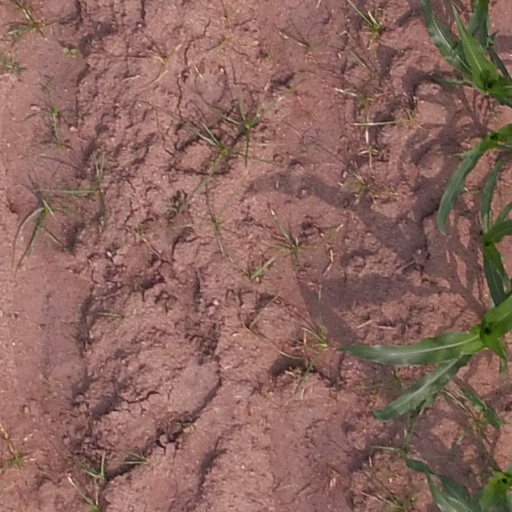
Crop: maize; corn